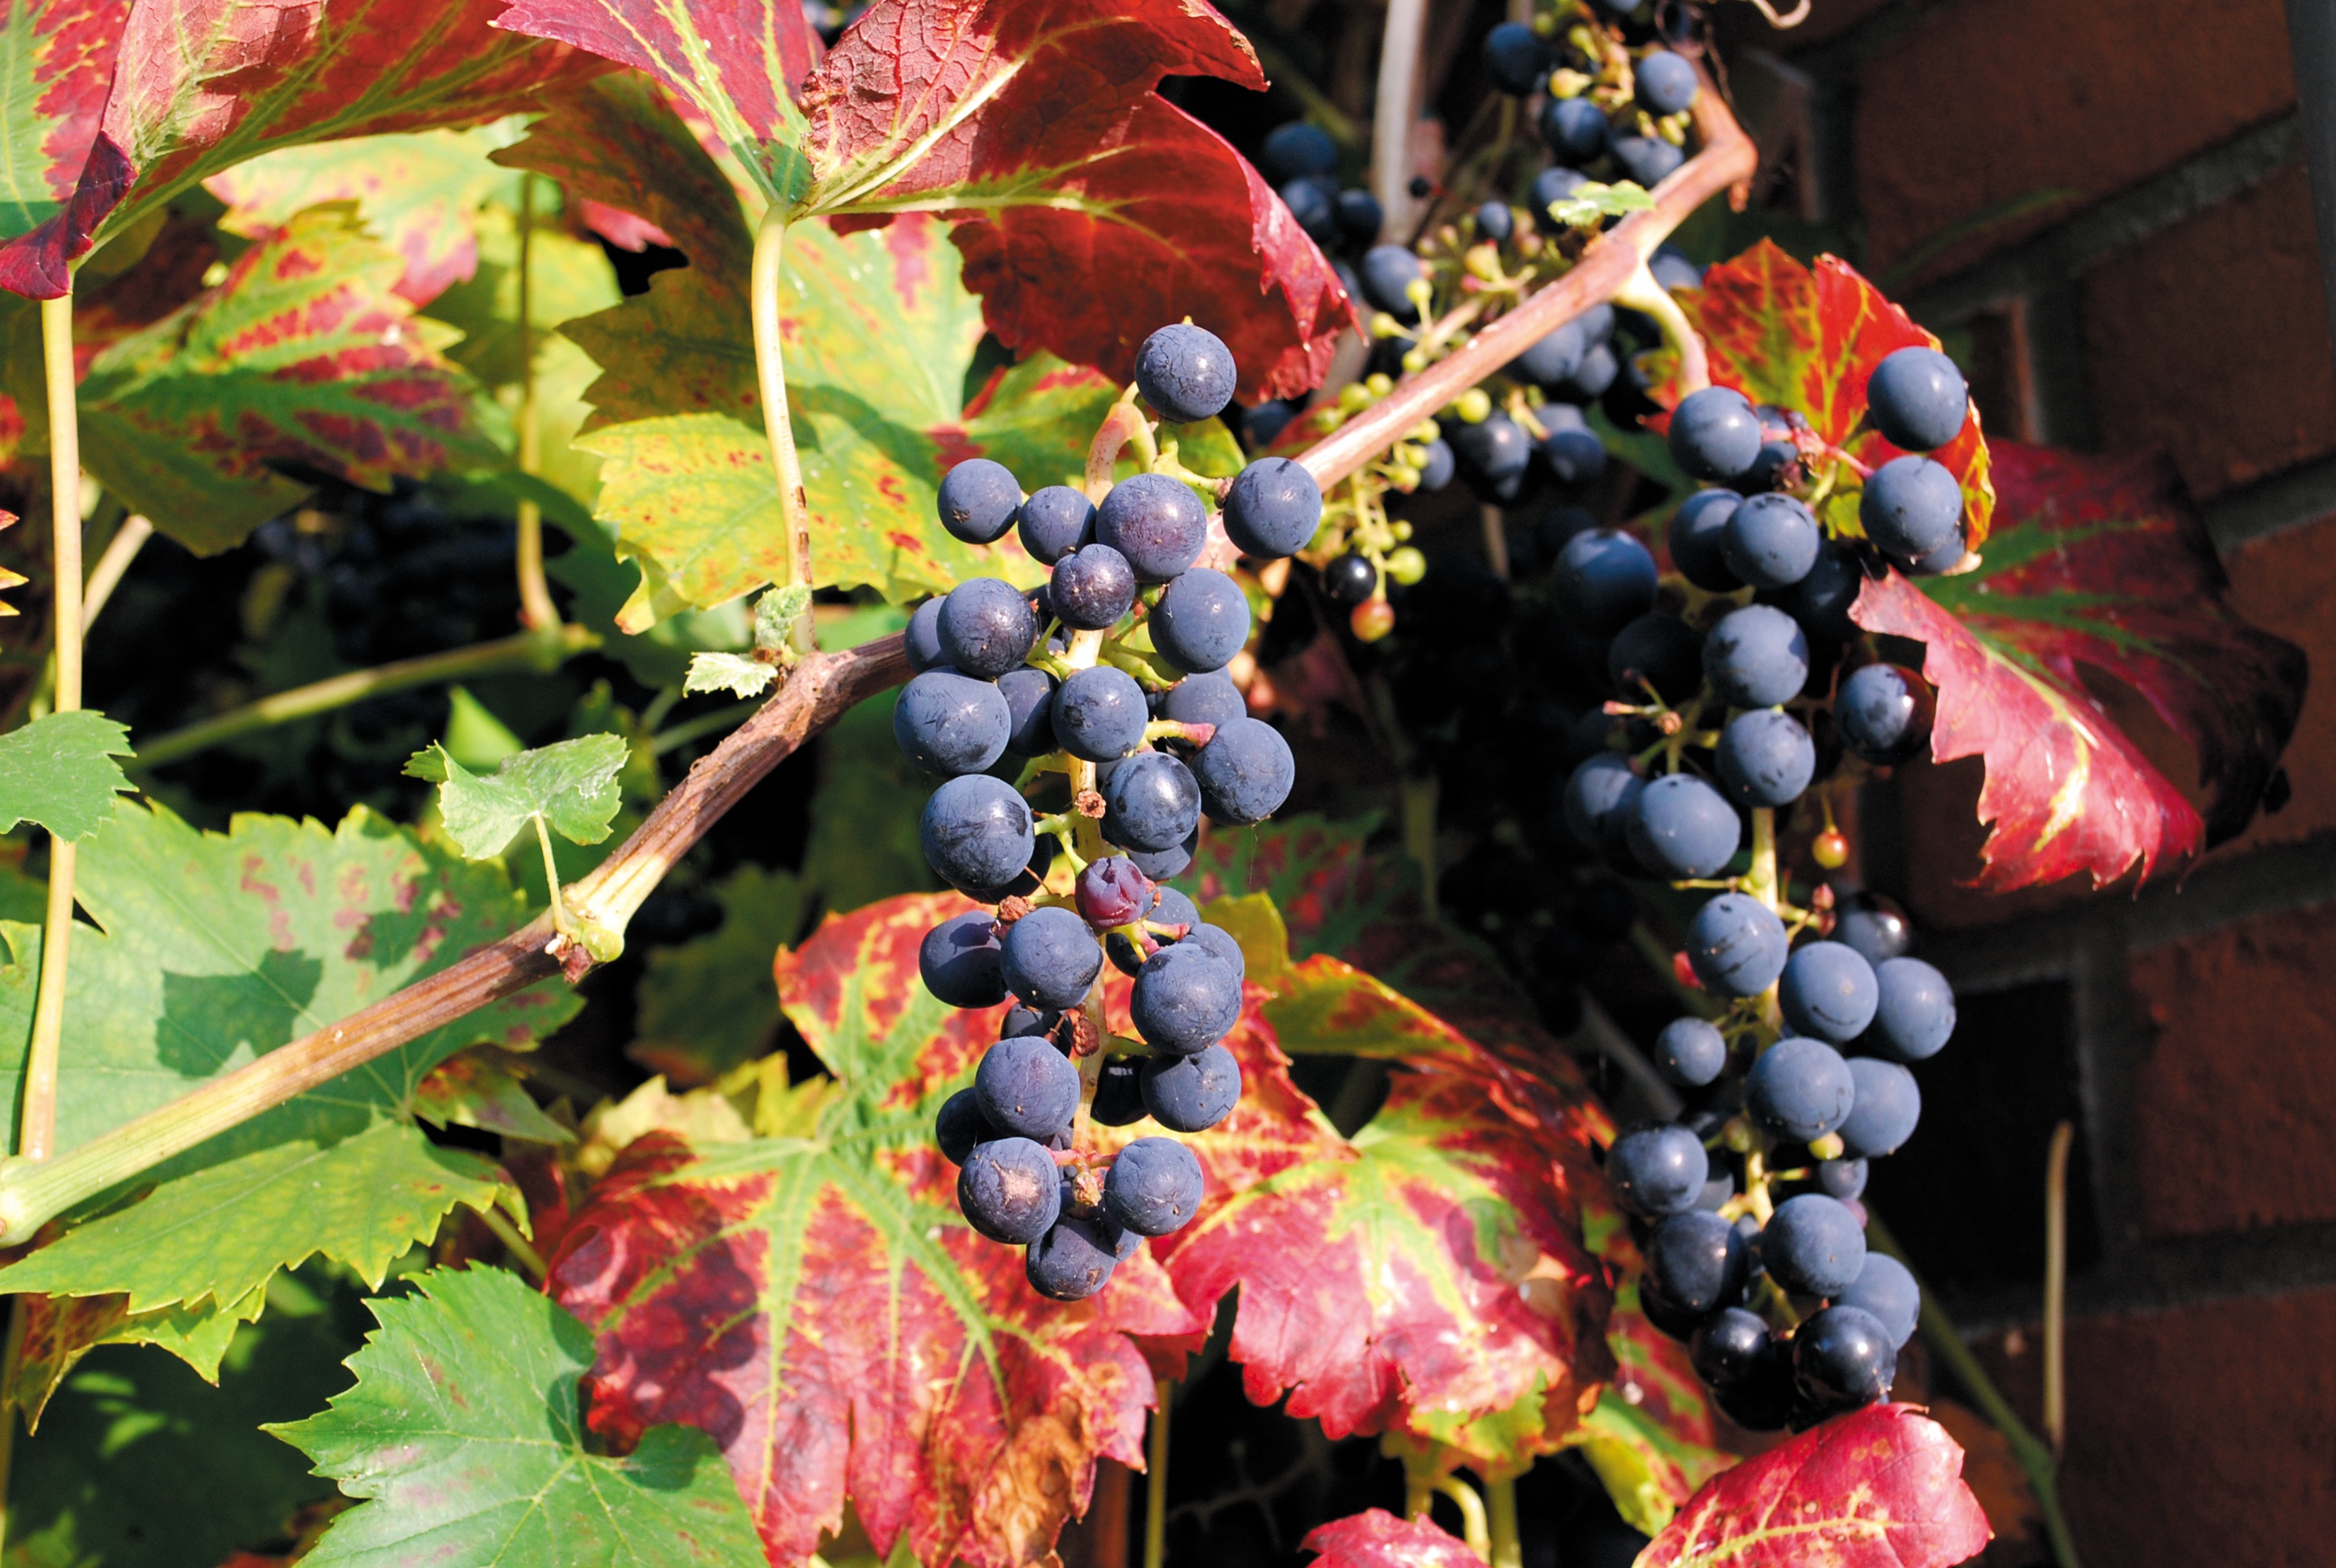
nature, plant, grape, vine, wine, fruit, berry, leaf, flower, food, red, produce, color, autumn, colorful, leaves, shrub, october, fall color, fall foliage, golden autumn, autumn colours, colorful leaves, flowering plant, vitis, sheet in the autumn, land plant, grapevine family, zante currant